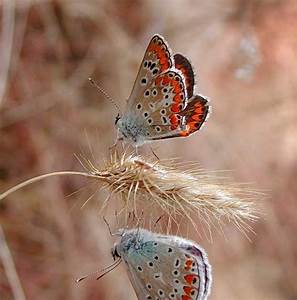
Label: butterfly